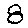
Label: 8